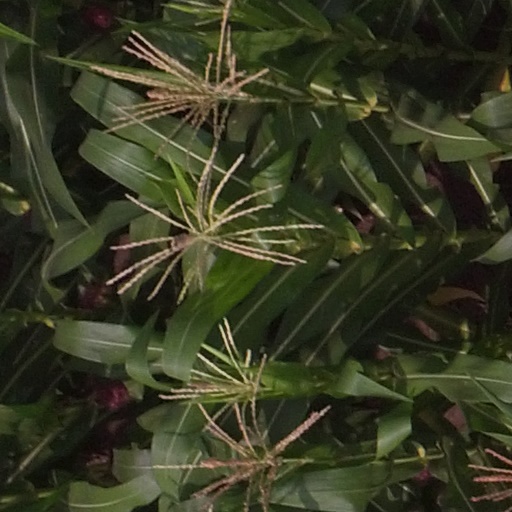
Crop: maize; corn